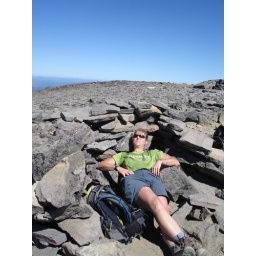
Julie reclines in one of the stone lounge chairs built from rocks at second Burroughs.